C.mmp

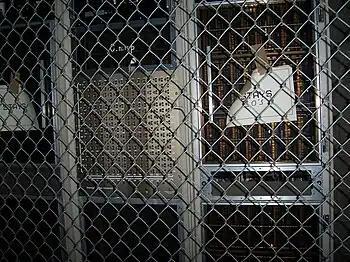
The C.mmp memory unit, with three racks visible, including the front panel of the crossbar switch.

The C.mmp was an early "multiple instruction, multiple data" (MIMD) multiprocessor system developed at Carnegie Mellon University (CMU) by William Wulf (1971). The notation "C.mmp" came from the PMS notation of Gordon Bell and Allen Newell, where a central processing unit (CPU) was designated as "C", a variant was noted by the dot notation, and "mmp" stood for "Multi-Mini-Processor". , the machine is on display at CMU, in Wean Hall, on the ninth floor.